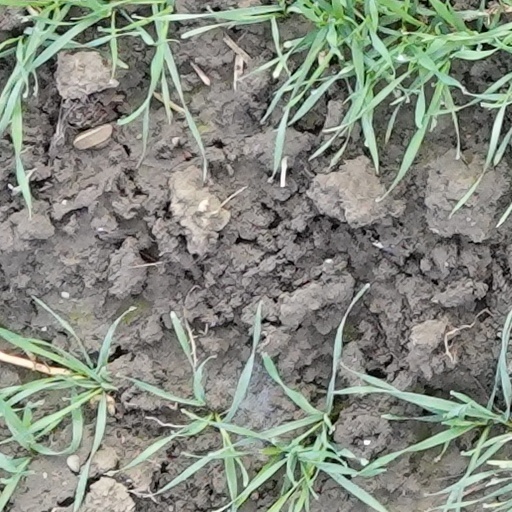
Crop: wheat